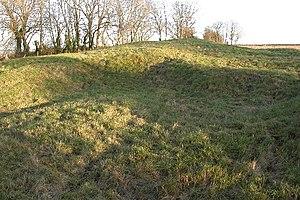
Cette liste non exhaustive recense les principaux sites mégalithiques du Gloucestershire.